Christian Reid

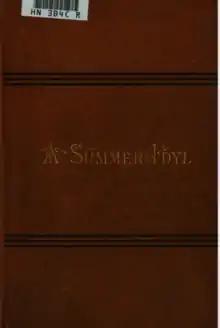
"A Summer Idyl"

Under the pen name of Christian Reid, she wrote at least two dramas, and numerous poems. The play "Under the Southern Cross", was a stirring picture of the South during the American Civil War. It found enthusiastic houses in productions throughout the South. It expressed the South's views on the constitutional right of secession. The other play, entitled "Princess Nadine", was published only as a novel. She rewrote it in that form in collaboration with Victor Mapes, and it was translated into Italian. Most of her books were published by the Appletons. A few that were more Roman Catholic in tone, such as "Armine", were produced by the Catholic Publishing Company of New York. Other works included "Mabel Lee", "Ebb Tide", "Nina's Atonement", "A Gentle Belle", "Hearts and Hands", "After Many Days", "Bonny Kate", "A Summer Idyll", and "A Child of Mary".